Mealie bread
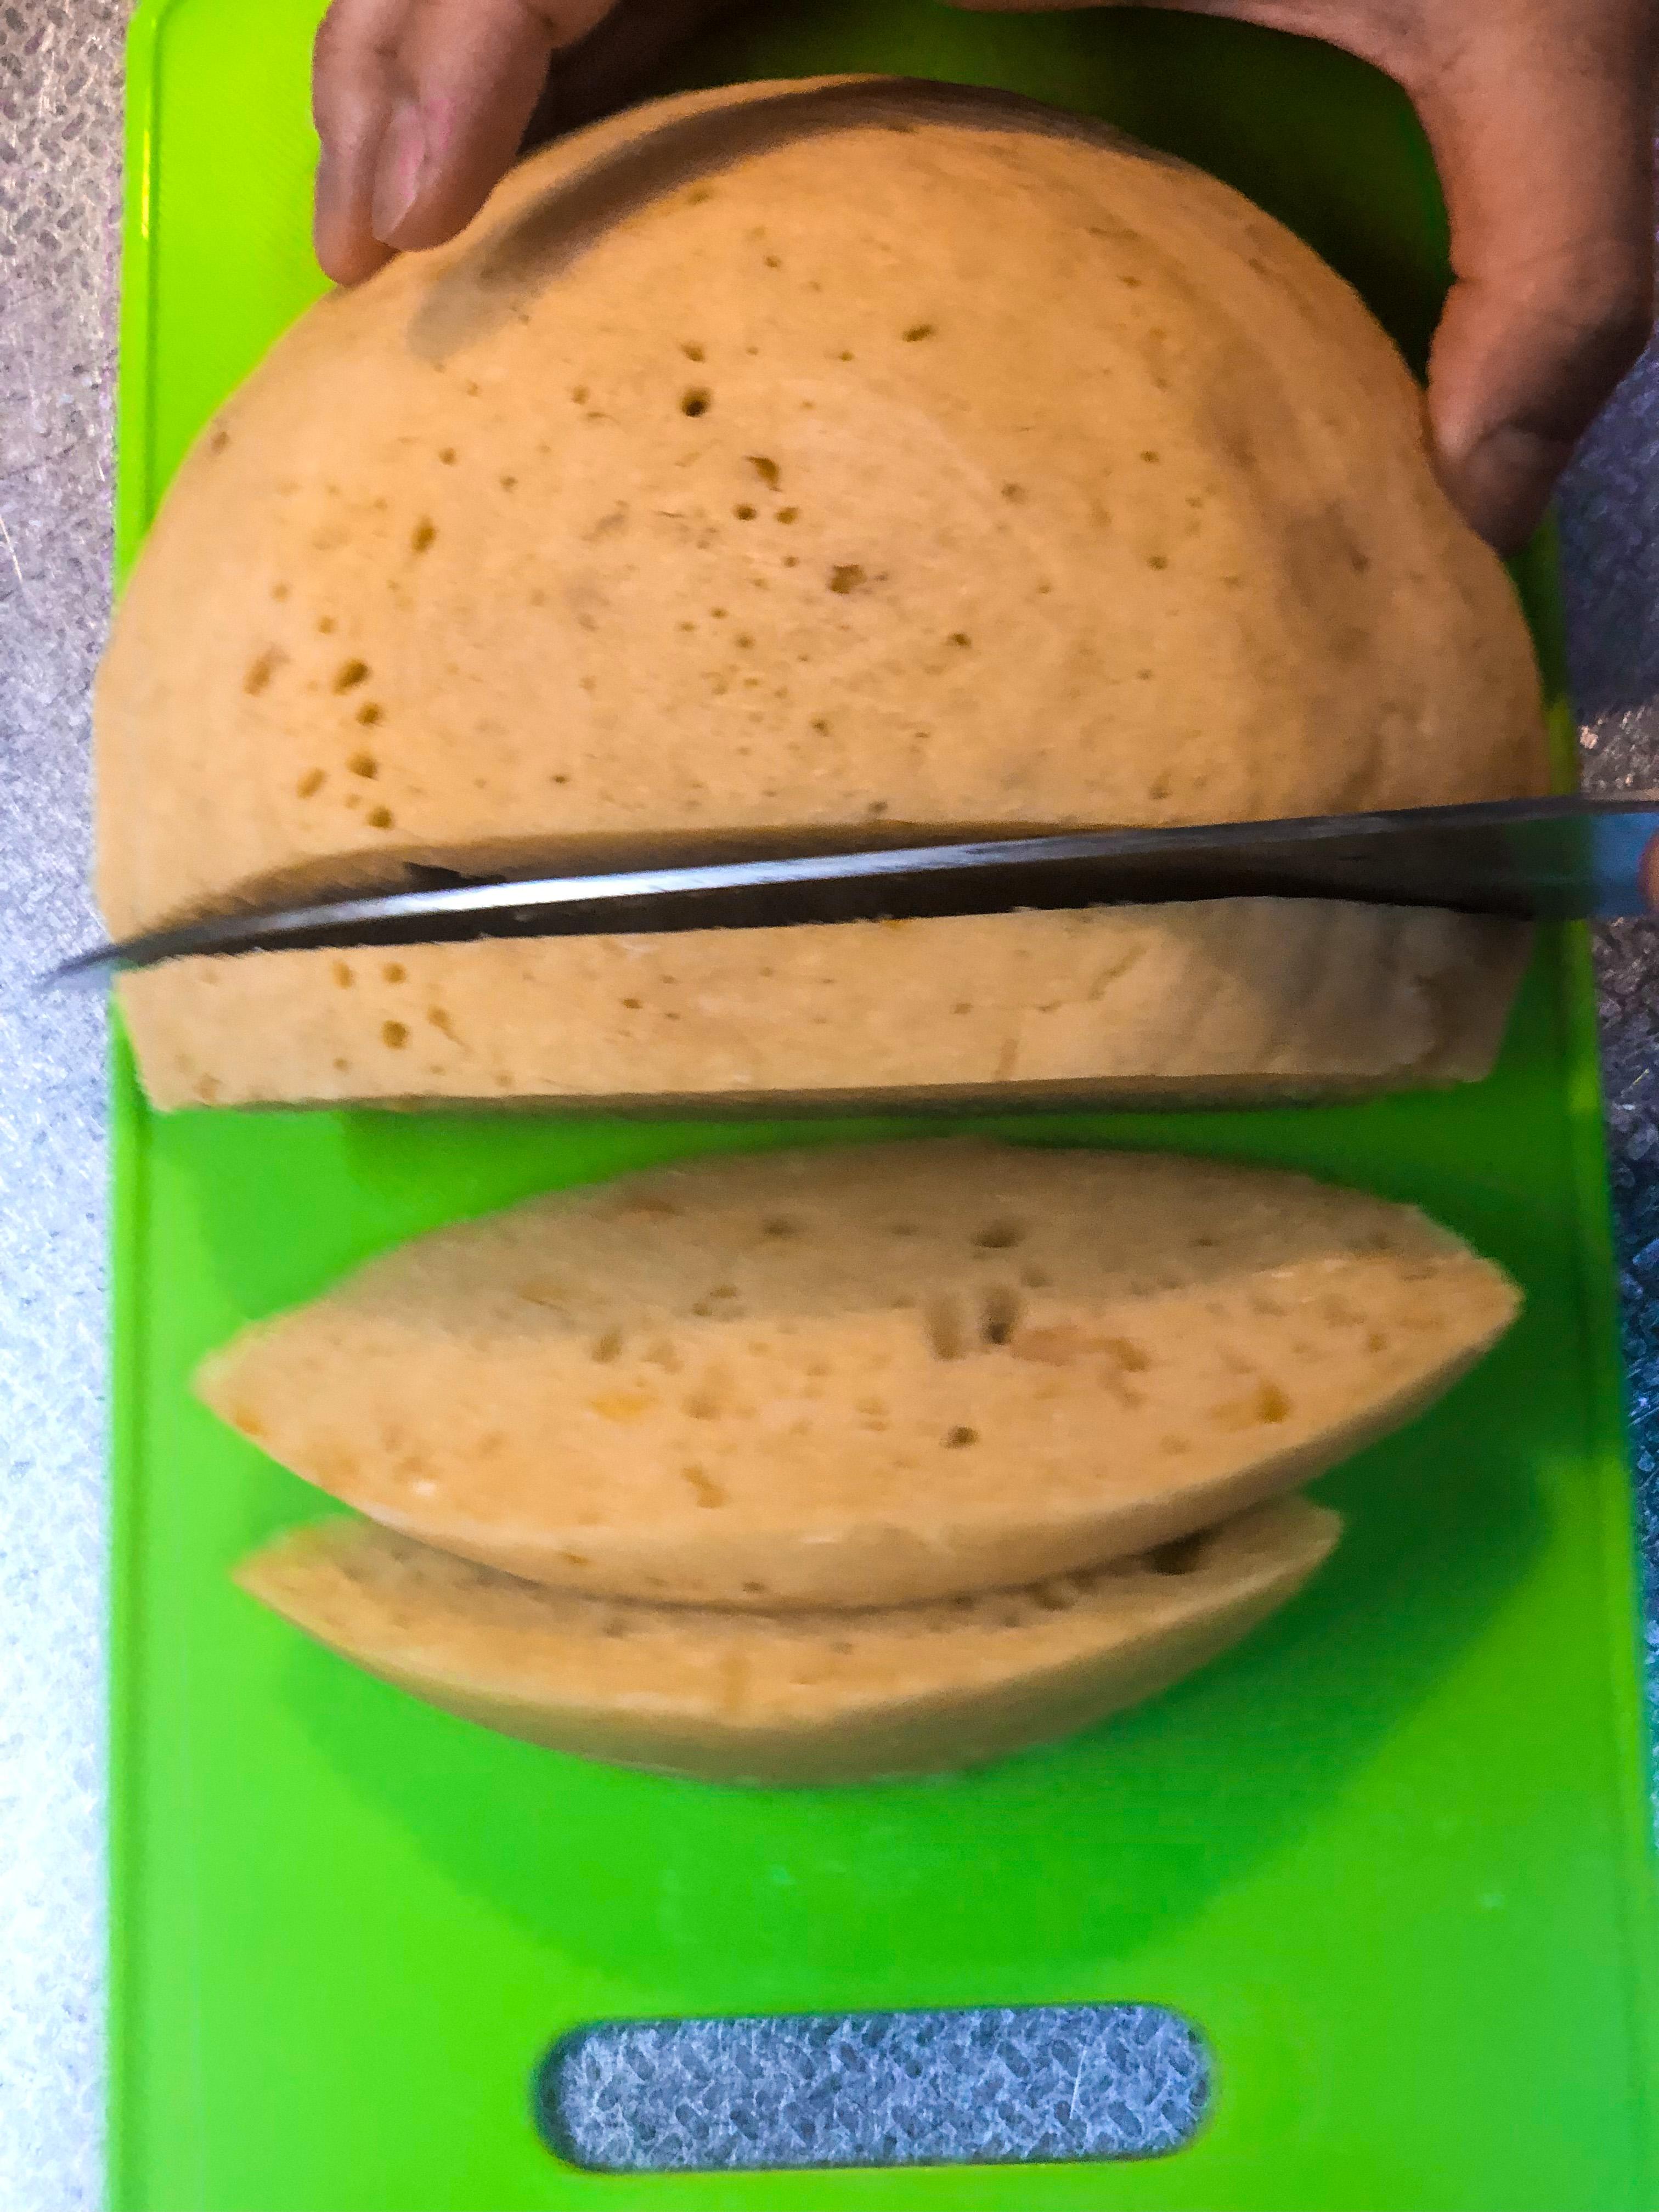
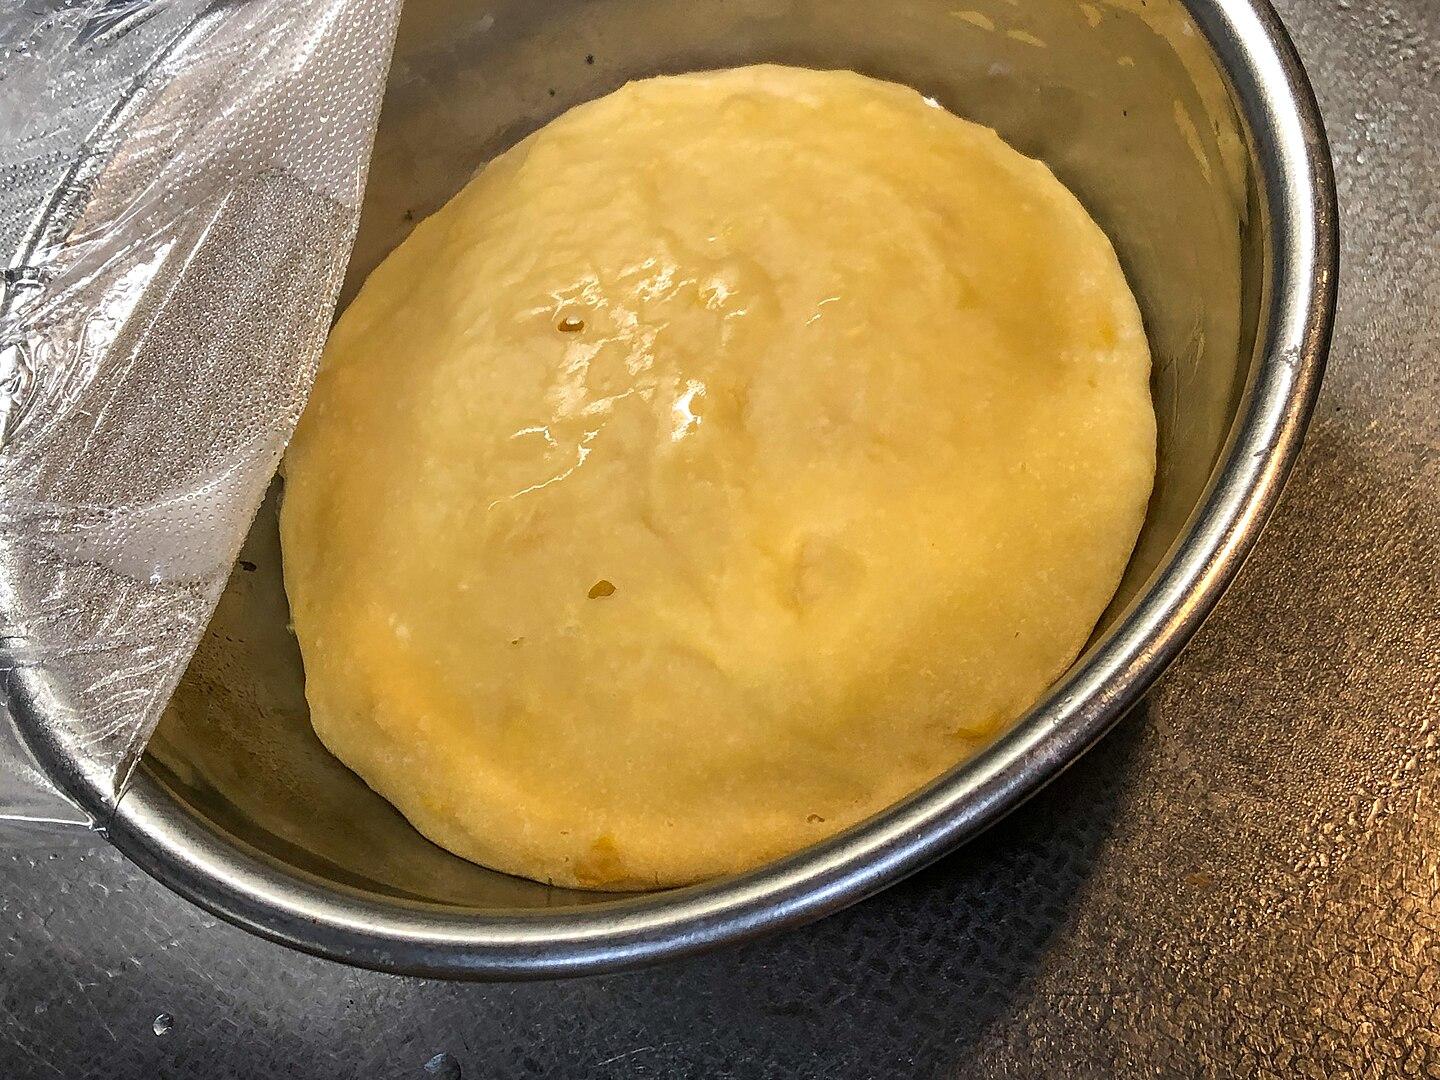
Also known as:
ig - Igbo: Mealie bread
ko - Korean: 밀리빵
Category: bread (cornbread, cream bread)
Cuisine: South African
Associated cuisines: South African
Area: South Africa
Countries: South Africa
Region: Southern Africa, , , ,
The dish is a bread baked with creamed corn with butter.